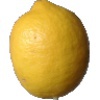
Label: Lemon 1